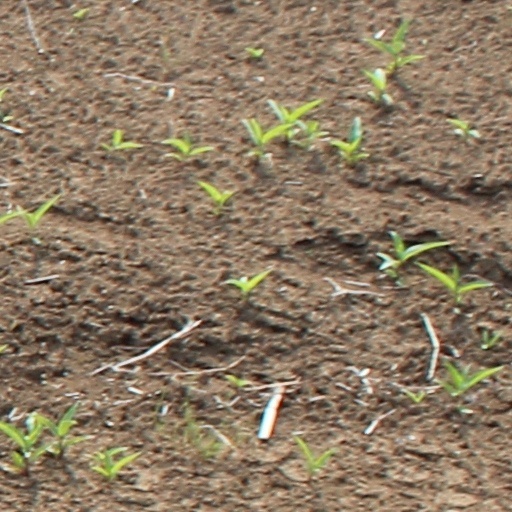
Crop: wheat